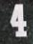
Number: 4